Backscatter (photography)

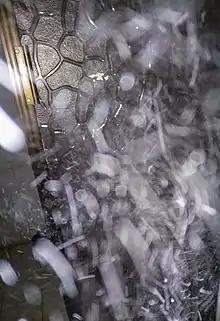
Dust particles reflected by a smartphone flash.

In underwater scenes, particles such as sand or planktonic marine life near the lens, invisible to the diver, reflect light from the flash causing the orb artifact in the image. A strobe flash, which distances the flash from the lens, eliminates the artifacts. The effect is also seen on infrared video cameras, where superbright infrared LEDs illuminate microscopic particles very close to the lens. The artifacts are especially common with compact or ultra-compact cameras, where the short distance between the lens and the built-in flash decreases the angle of light reflection toward the lens, "directly" illuminating the aspect of the particles facing the lens and increasing the camera's ability to capture the light reflected from normally subvisible particles.